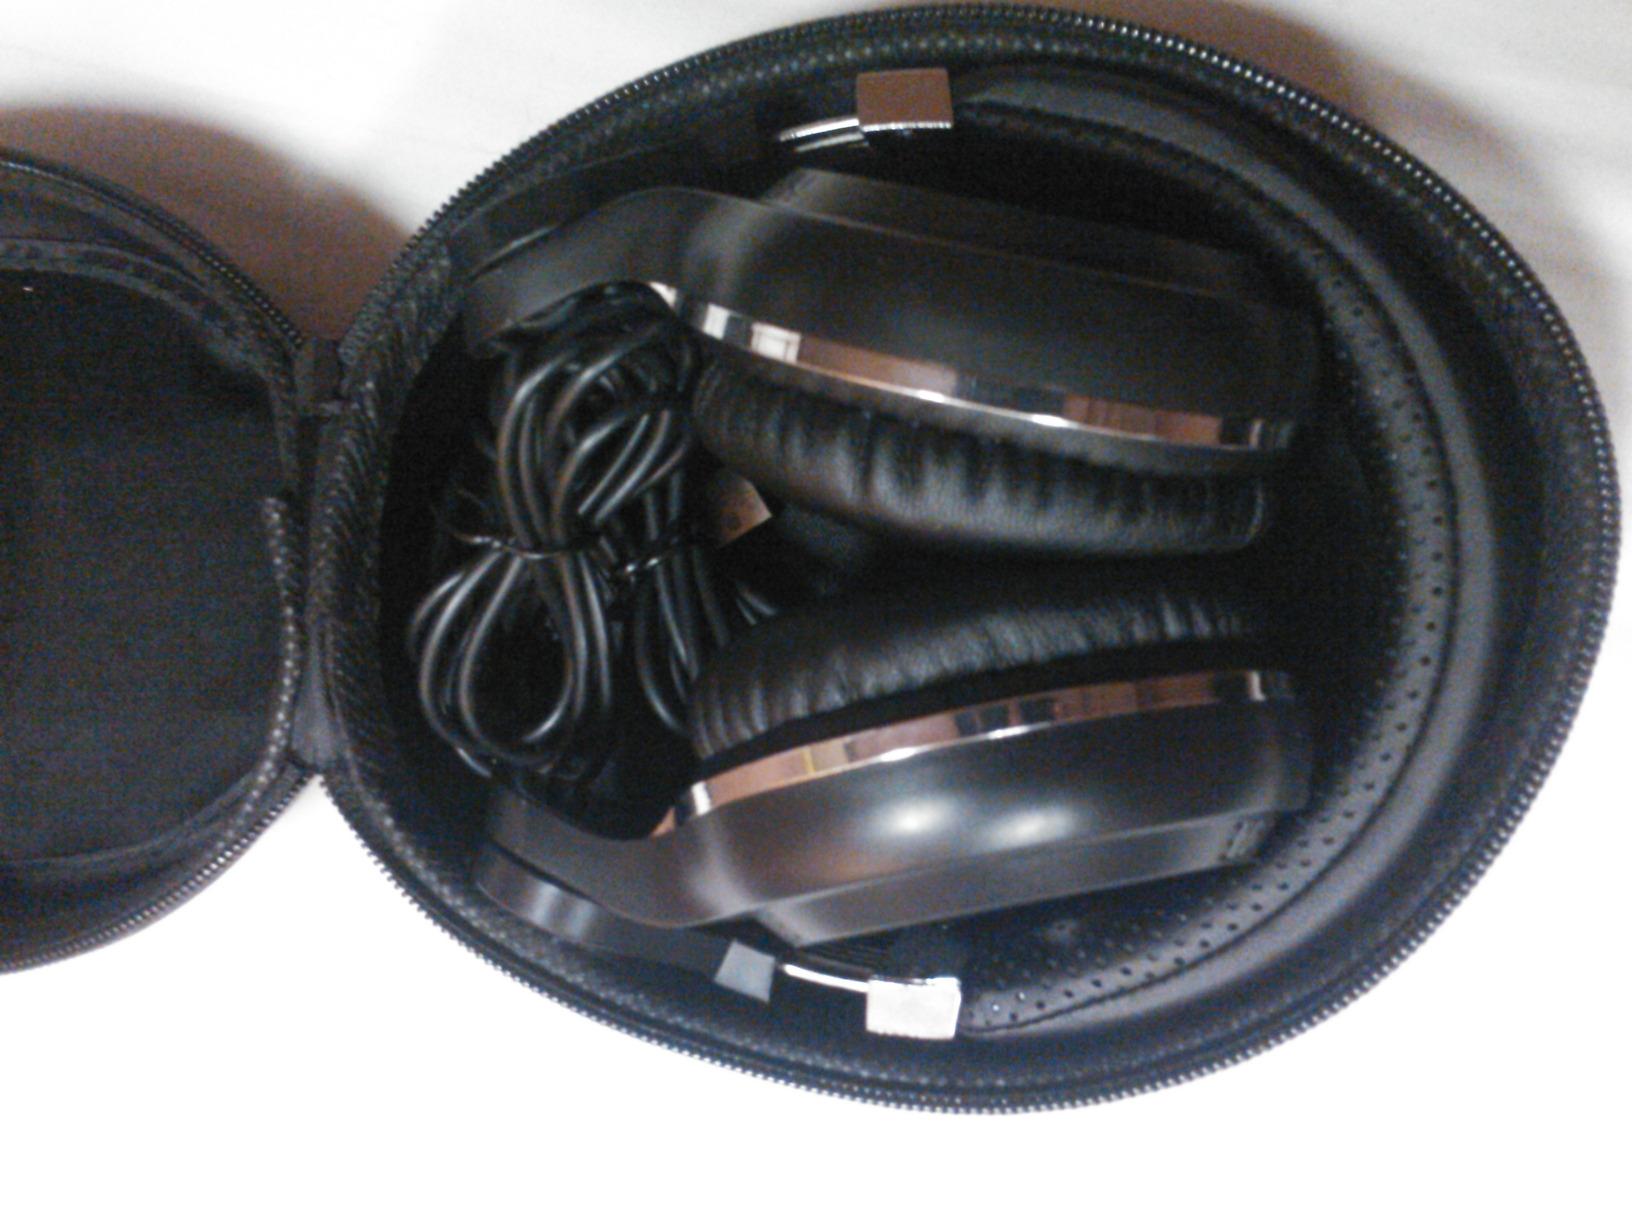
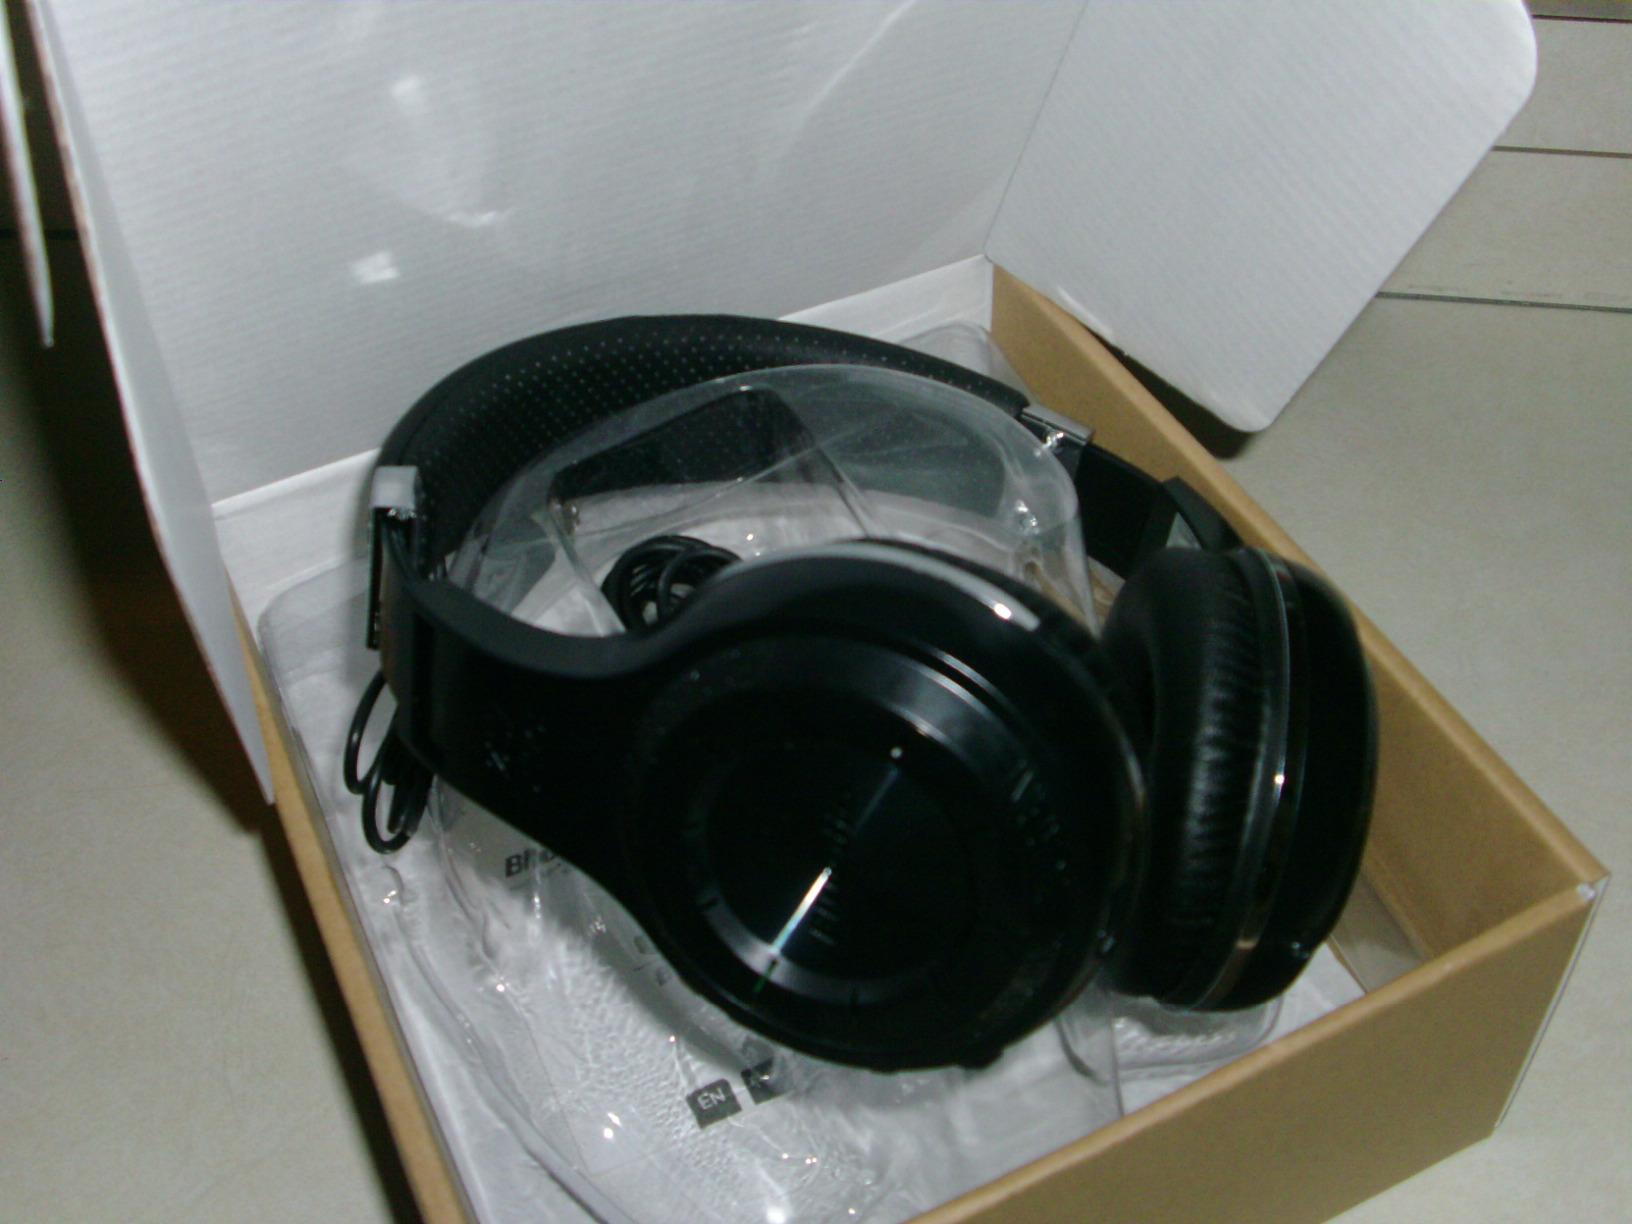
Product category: headphones
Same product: no